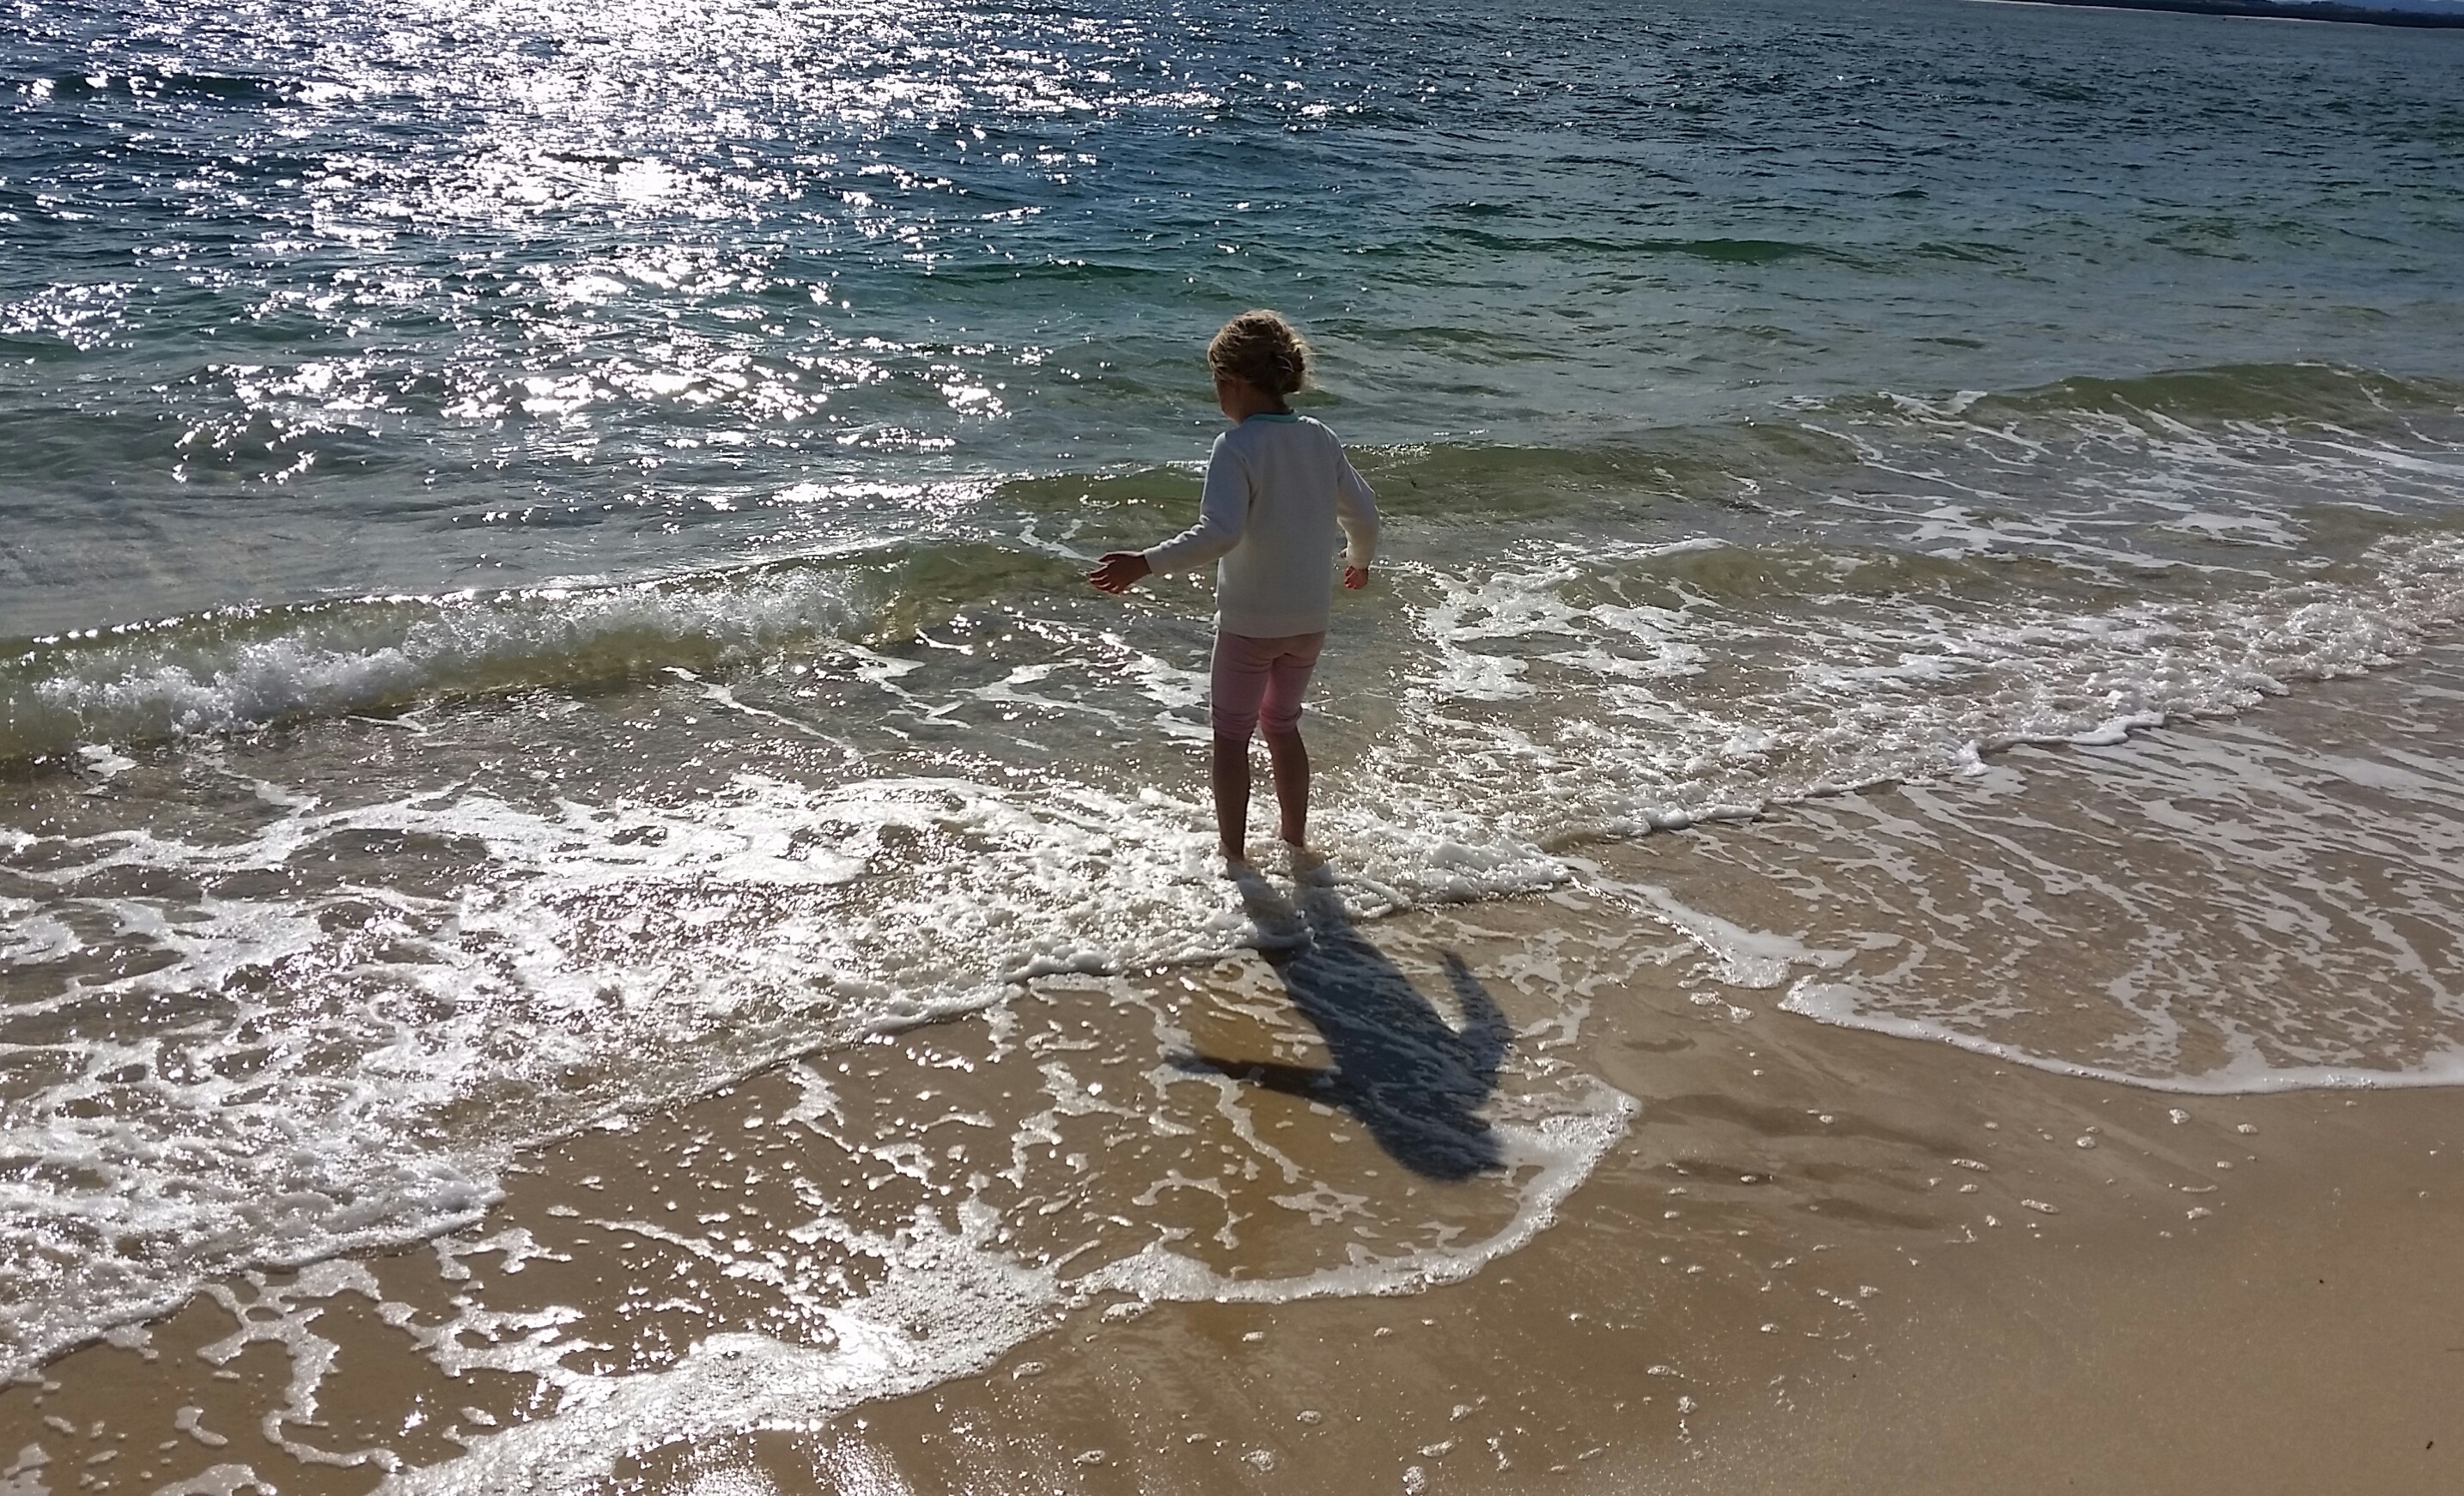
beach, sea, coast, water, outdoor, sand, ocean, girl, sun, shore, wave, summer, vacation, travel, young, holiday, lifestyle, body of water, fun, happy, happiness, skimboarding, wind wave